Tsuga canadensis

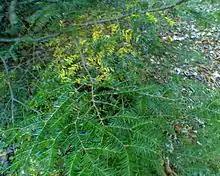
Hemlock boughs in the autumn, shedding older foliage

"T. canadensis" occurs at sea level in the north of its distribution, but is found primarily at elevations of . It ranges from northeastern Minnesota eastward through southern Quebec and into Nova Scotia, and south in the Appalachian Mountains to northern Georgia and Alabama. Disjunct populations occur in the Piedmont region, northern Alabama, western Ohio and into Indiana, as well as western Wisconsin and eastern Minnesota. In Canada, it is present in Ontario and all provinces to the east except Newfoundland and Labrador. Its range completely overlaps that of the closely related "Tsuga caroliniana".